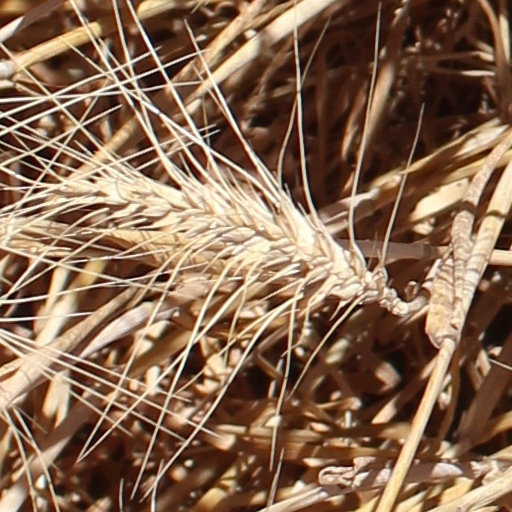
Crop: wheat